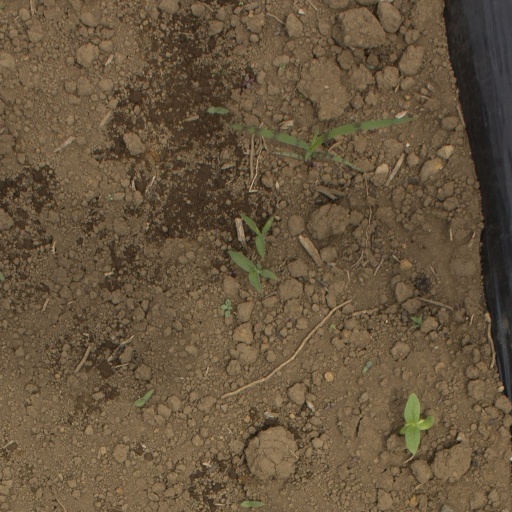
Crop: Jerusalem artichoke